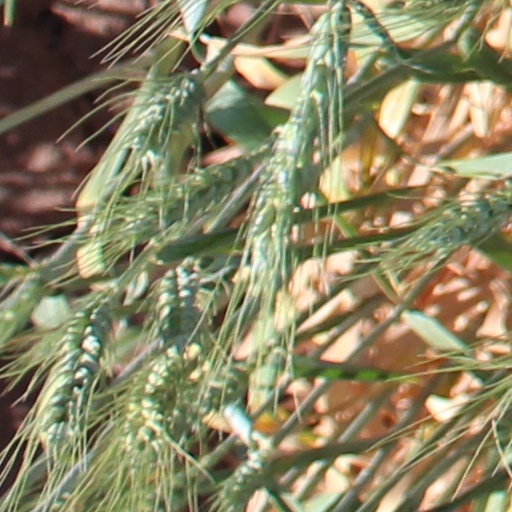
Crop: wheat